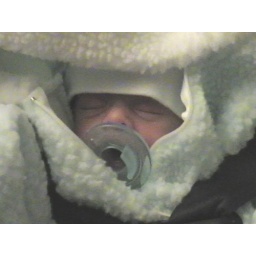
Matthew in his coming home keep me warm cause it's single digits clothes